White Zimbabweans

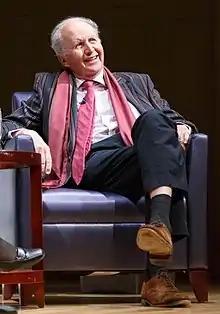
Writer Alexander McCall Smith

Lauren Liebenberg centred her debut novel, "The Voluptuous Delights of Peanut Butter and Jam", on a Rhodesian farm in 1978. It was nominated for the Orange Prize for Fiction in 2008. Liebenberg drew upon some of her own experiences as a child growing up in war-torn Rhodesia. Alexander McCall Smith, who was born and brought up in Southern Rhodesia, has also enjoyed notable success. In particular, he is known as the creator of the Africa-inspired series "The No. 1 Ladies' Detective Agency", set in neighbouring Botswana.